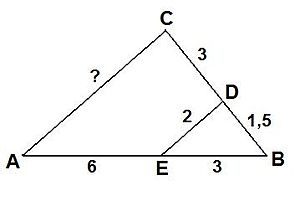
Multiplikationsfaktor
Eksempel 1
Forholdet mellem BD og BC er 3, fordi BC er 3 gange længere end BD. Ligeledes er BA 3 gange længere end BE. Multiplikationsfaktoren mellem trekant BED og trekant ABC er altså 3. Man kan således regne ud at AC må være 3 gange længere end DE, dvs. 6.
Multiplikationsfaktor bruges til at beskrive forholdet mellem to ligedannede geometriske figurer.